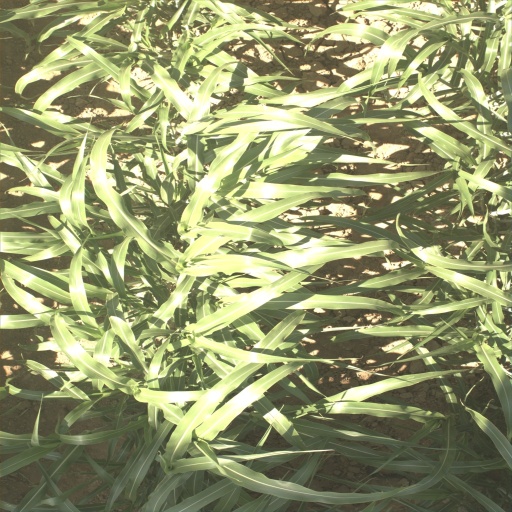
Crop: sorghum